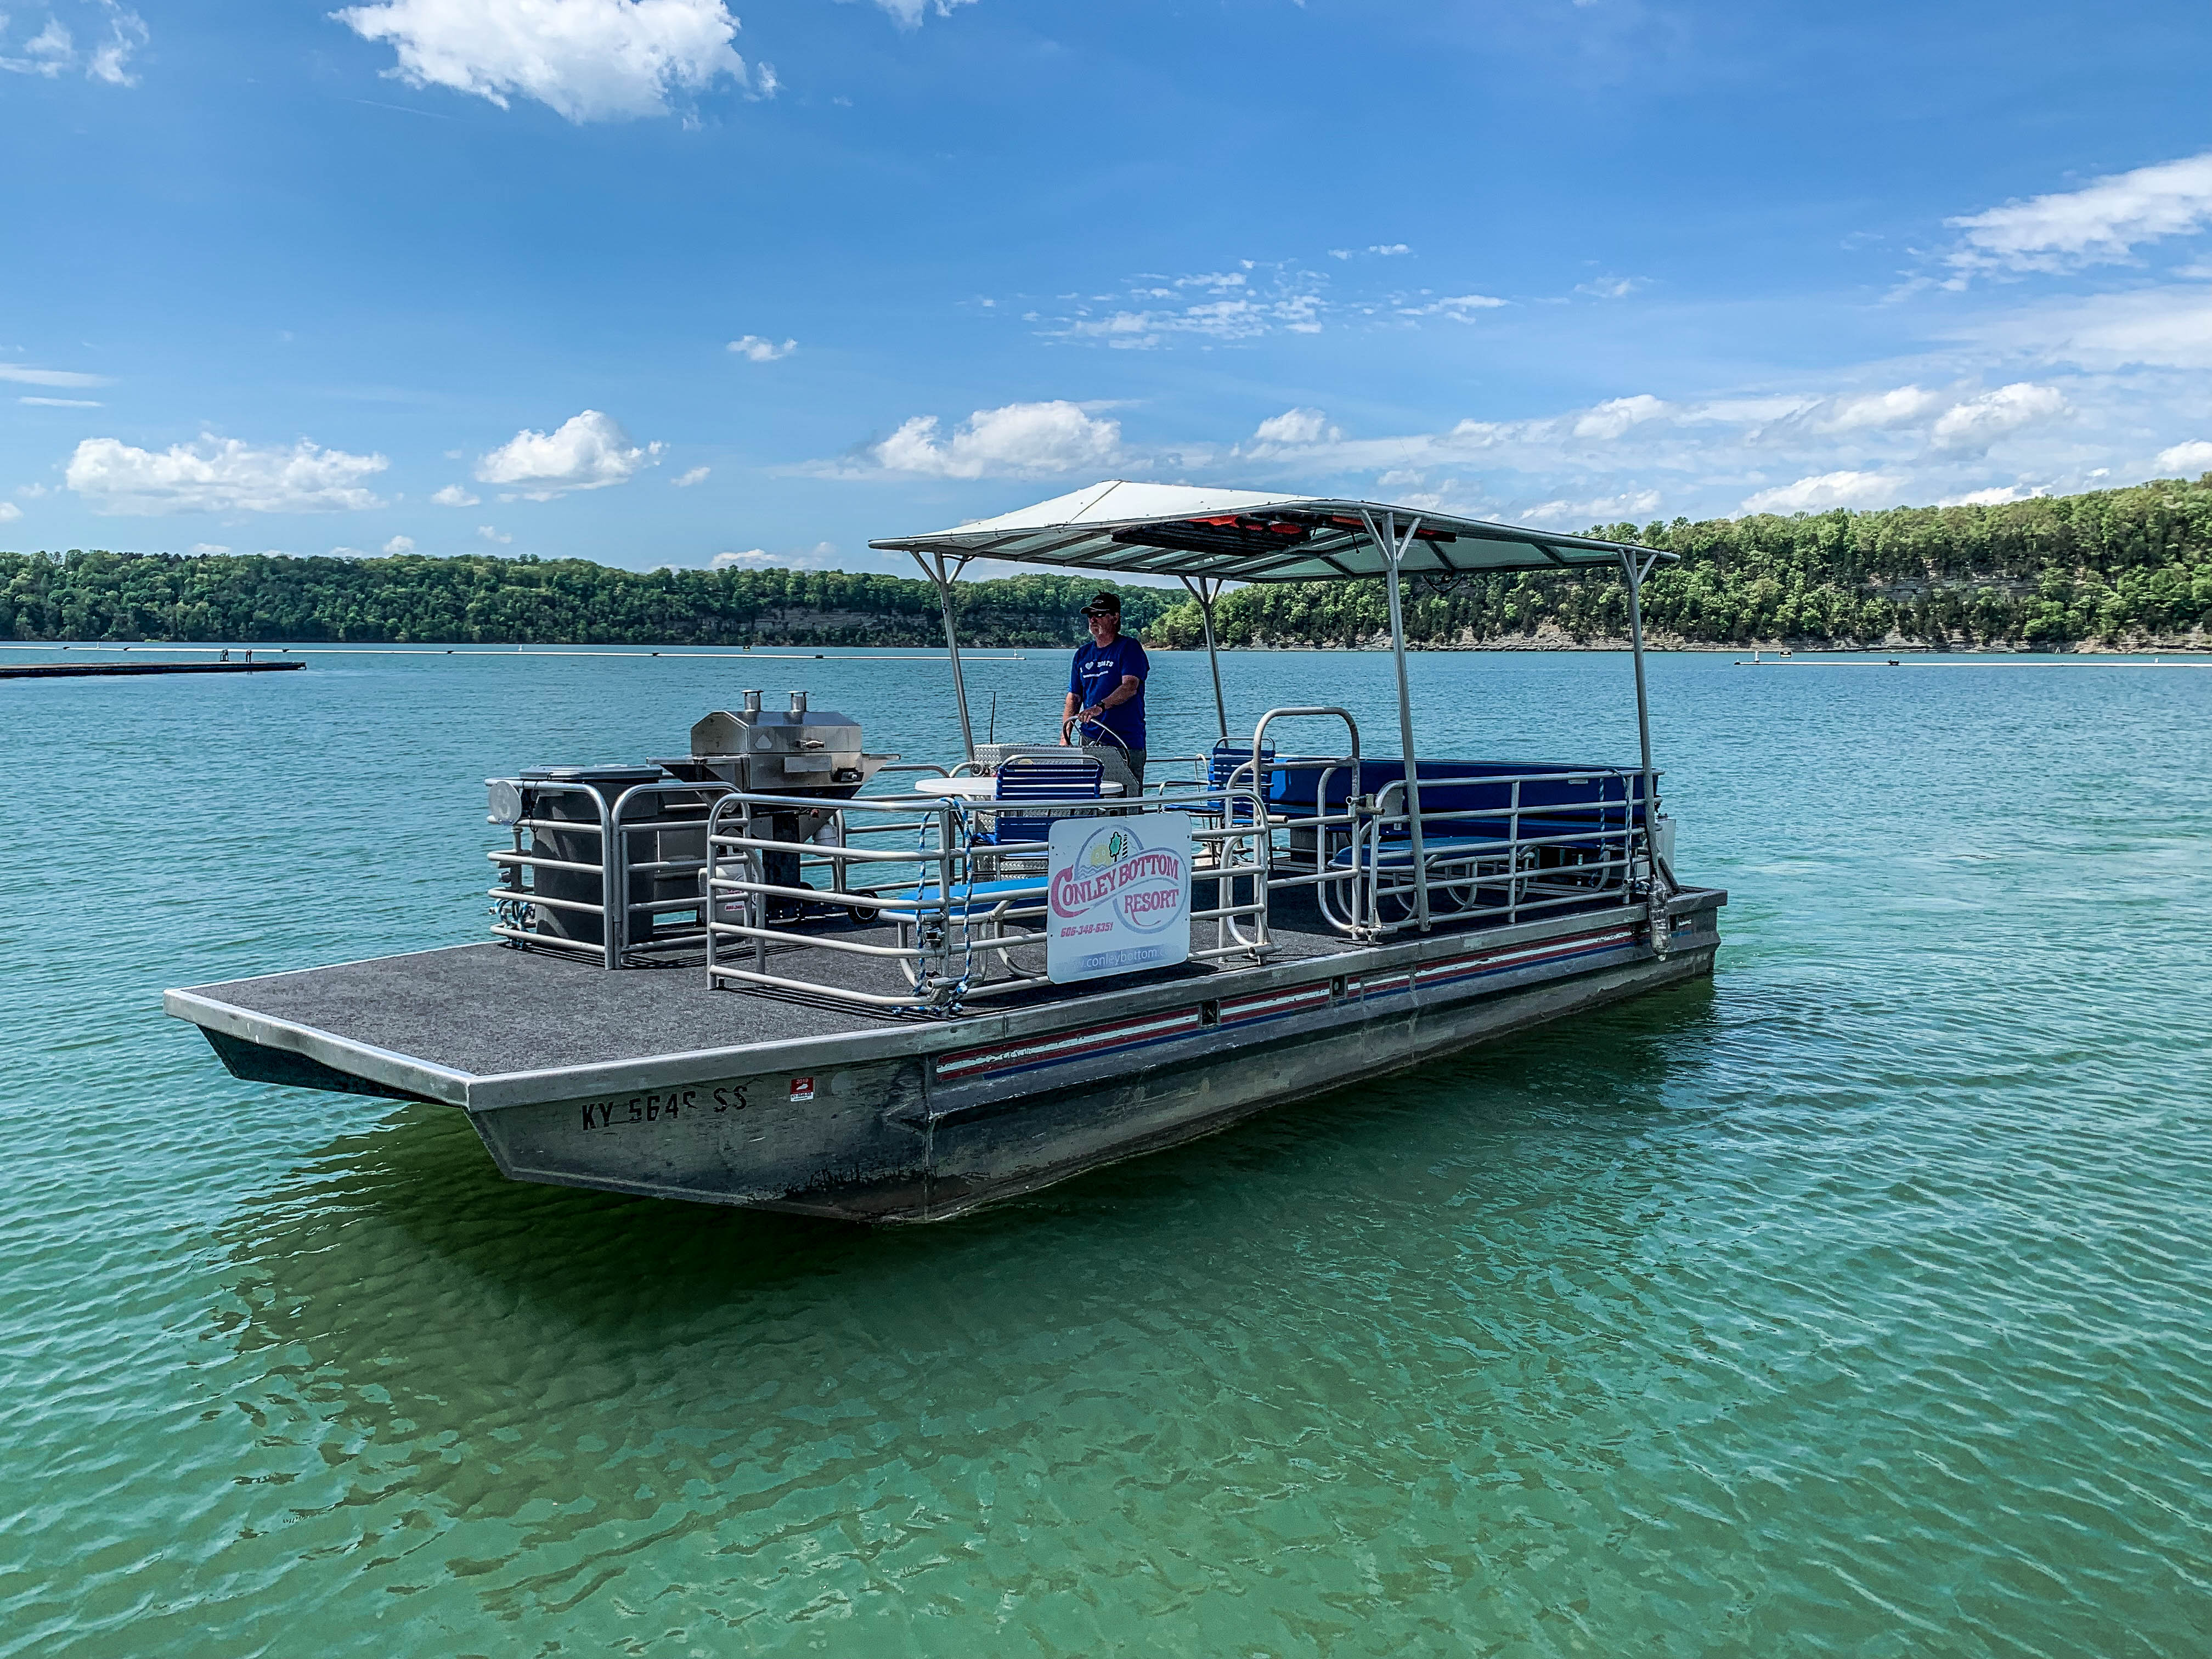
Vehicle type: Ships